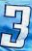
Number: 3